Shruti Haasan

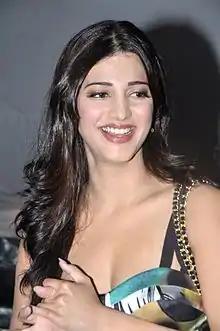

Aishwarya Rajinikanth's Tamil directorial debut "3", a romantic drama film co-starring Dhanush, marked a turning point in Haasan's career. Aishwarya revealed that she had written the script with Shruti in mind, but date problems meant that the film began its shoot with Amala Paul instead. However, in a turn of events, Shruti was re-signed to play the character of Janani, and the film gained much hype prior to release due to the collaboration of herself and Aishwarya, being the daughters of the two leading contemporary Tamil actors Kamal Haasan and Rajinikanth, respectively, as did the success of the song "Why This Kolaveri Di?". The film opened in March 2012 to positive reviews, with Vishnupriya Bhandaram of "The Hindu" noting: "Shruti Hassan has come a long way", while L Romal M Singh of "DNA India" stated that the first half of the film belongs to her. The film only garnered average returns at the box office and she received her second Filmfare Best Actress – Tamil nomination. Her second release in 2012 was Harish Shankar's Telugu film "Gabbar Singh", a remake of the 2010 Hindi film "Dabangg", featuring her opposite Pawan Kalyan. She played the role of Bhagyalakshmi, a village girl. The film went on to become a major commercial success at the box office and brought in more film offers for Haasan. Critics gave her performance a favourable verdict citing that she "justifies her role" and "though she didn't have much of a role, she has left her mark." Haasan won her first SIIMA Award for Best Actress – Telugu.